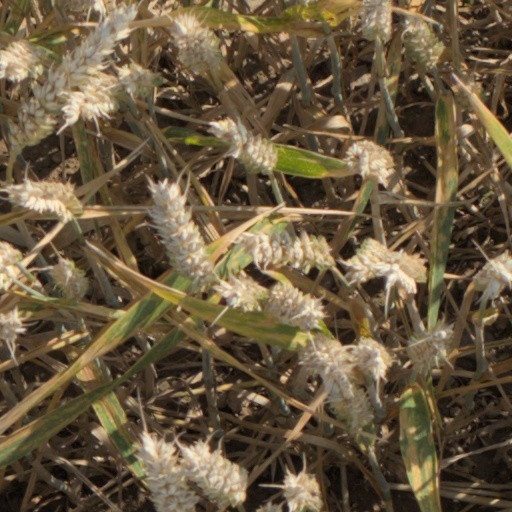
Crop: wheat